History of al-Qaeda

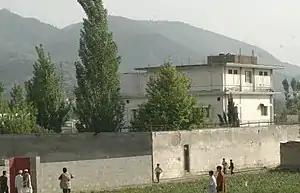
View of Osama bin Laden's compound in Abbottabad, Pakistan, where he was killed on May 1, 2011

From 1986, MAK began to set up a network of recruiting offices in the US, the hub of which was the Al Kifah Refugee Center at the Farouq Mosque on Brooklyn's Atlantic Avenue. Among notable figures at the Brooklyn center were "double agent" Ali Mohamed, whom FBI special agent Jack Cloonan called "bin Laden's first trainer", and "Blind Sheikh" Omar Abdel-Rahman, a leading recruiter of "mujahideen" for Afghanistan. Azzam and bin Laden began to establish camps in Afghanistan in 1987.